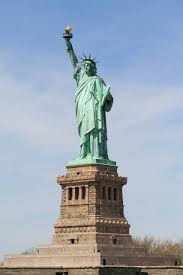
Landmark: Statue of Liberty